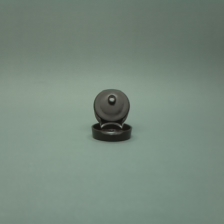
Color: red/orange/pink/fuchsia/brown
Cap type: flip-top cap